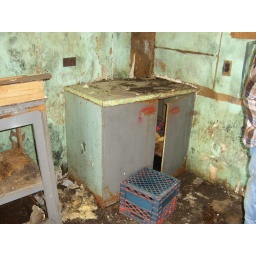
This was in the kitchen in the old house for years.